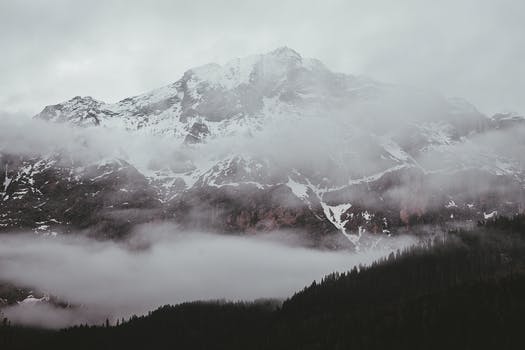
Label: No Watermark